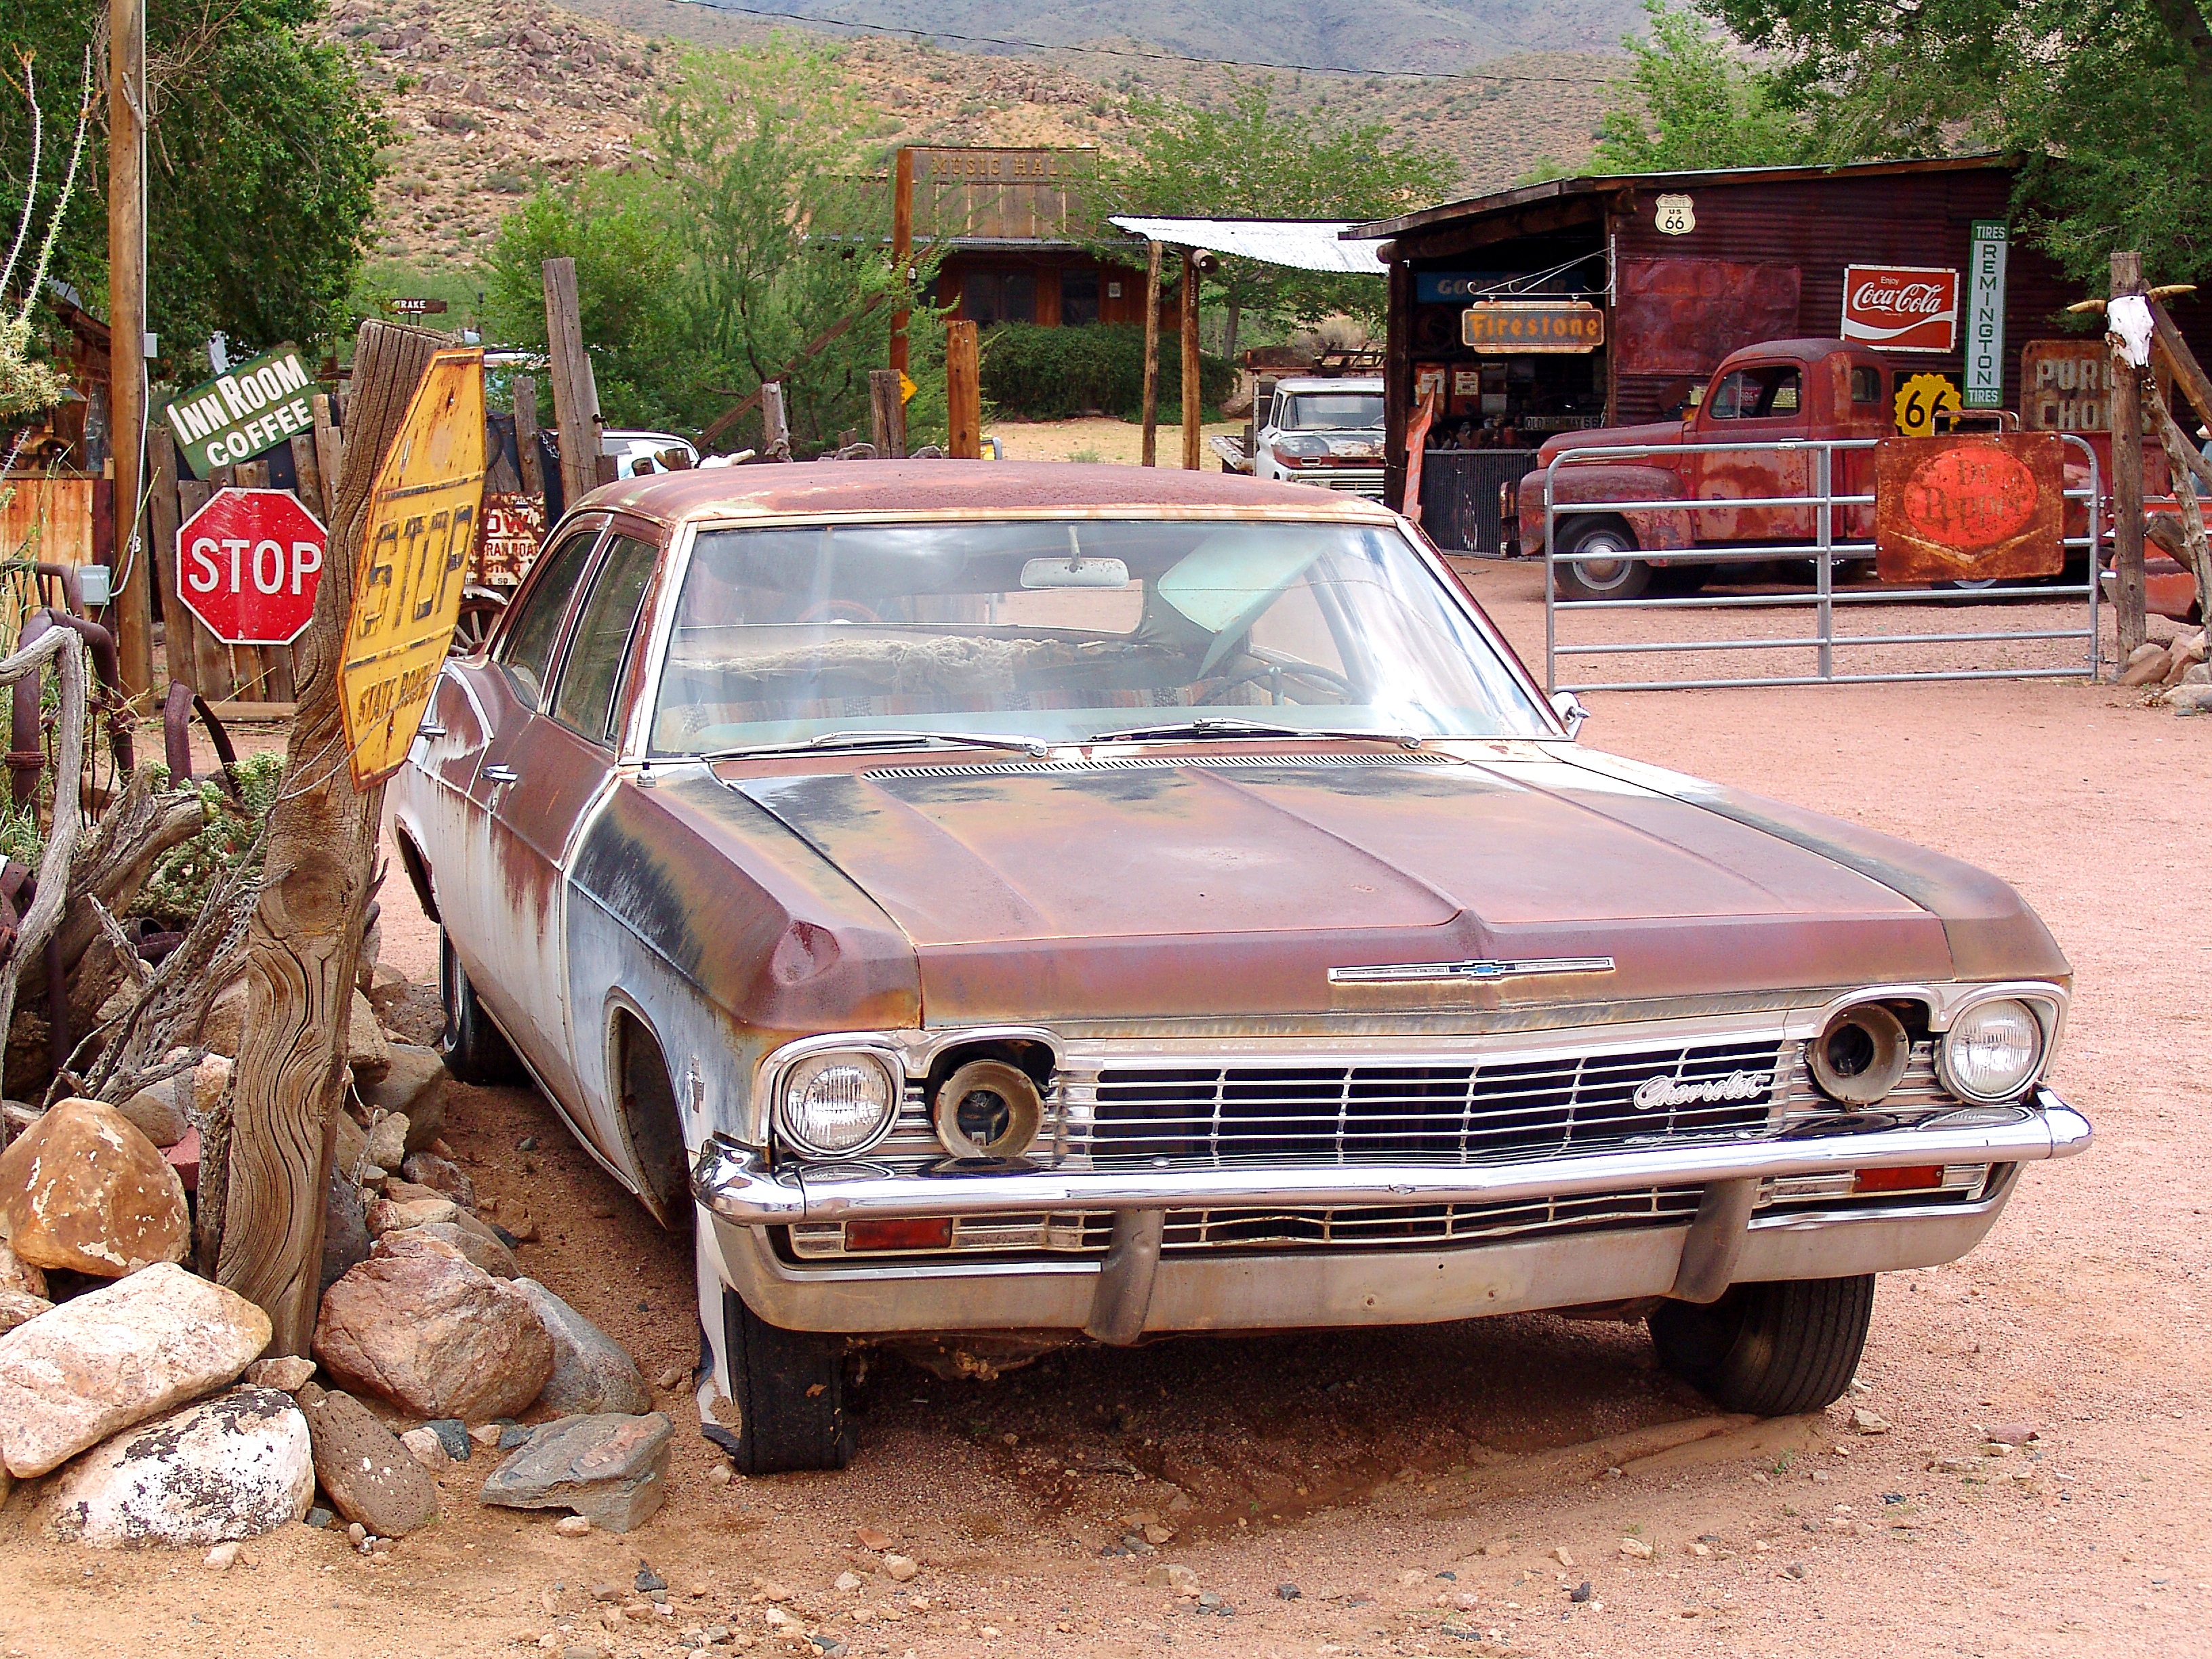
car, old, vehicle, usa, auto, california, old car, vintage car, muscle car, american, sedan, oldtimer, classic, chevrolet, scrap, antique car, route 66, land vehicle, automobile make, automotive exterior, luxury vehicle, full size car